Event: Nepal Earthquake
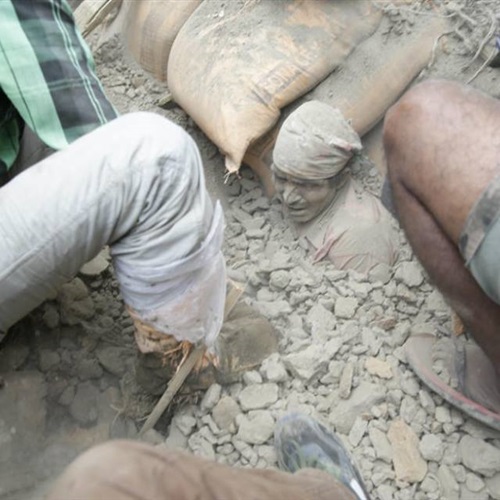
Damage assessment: damage